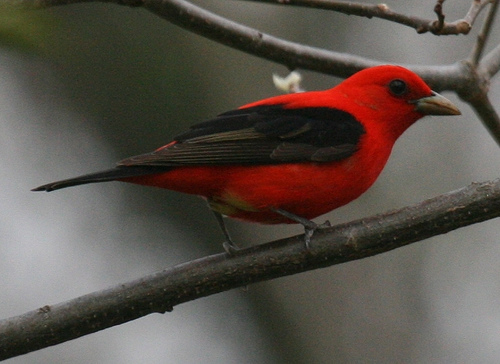
this beautiful bird has a deep red body and head, with dark black wings and tail.
this bird is red and black in color with a over sized brown beak and red eye ring.
this medium size bird is red in color with big black eyes and black wings with a dash of yellow on his vent
this is a red bodied bird with black wings and pure black eyes.
red bird with black wings and a long black tail with a straight beak.
this red bird has black wings and a black tail, as well as a pointed brown beak.
a colorful bird with red feather all over except for black wings and a small beak.
this bird has wings that are black and has a red bellya black and red bird with a small head, short legs, a long tail, black striped wings, and a short pointy beak.
this bird has a vibrant red covering its body with black wings.
Species: Scarlet Tanager